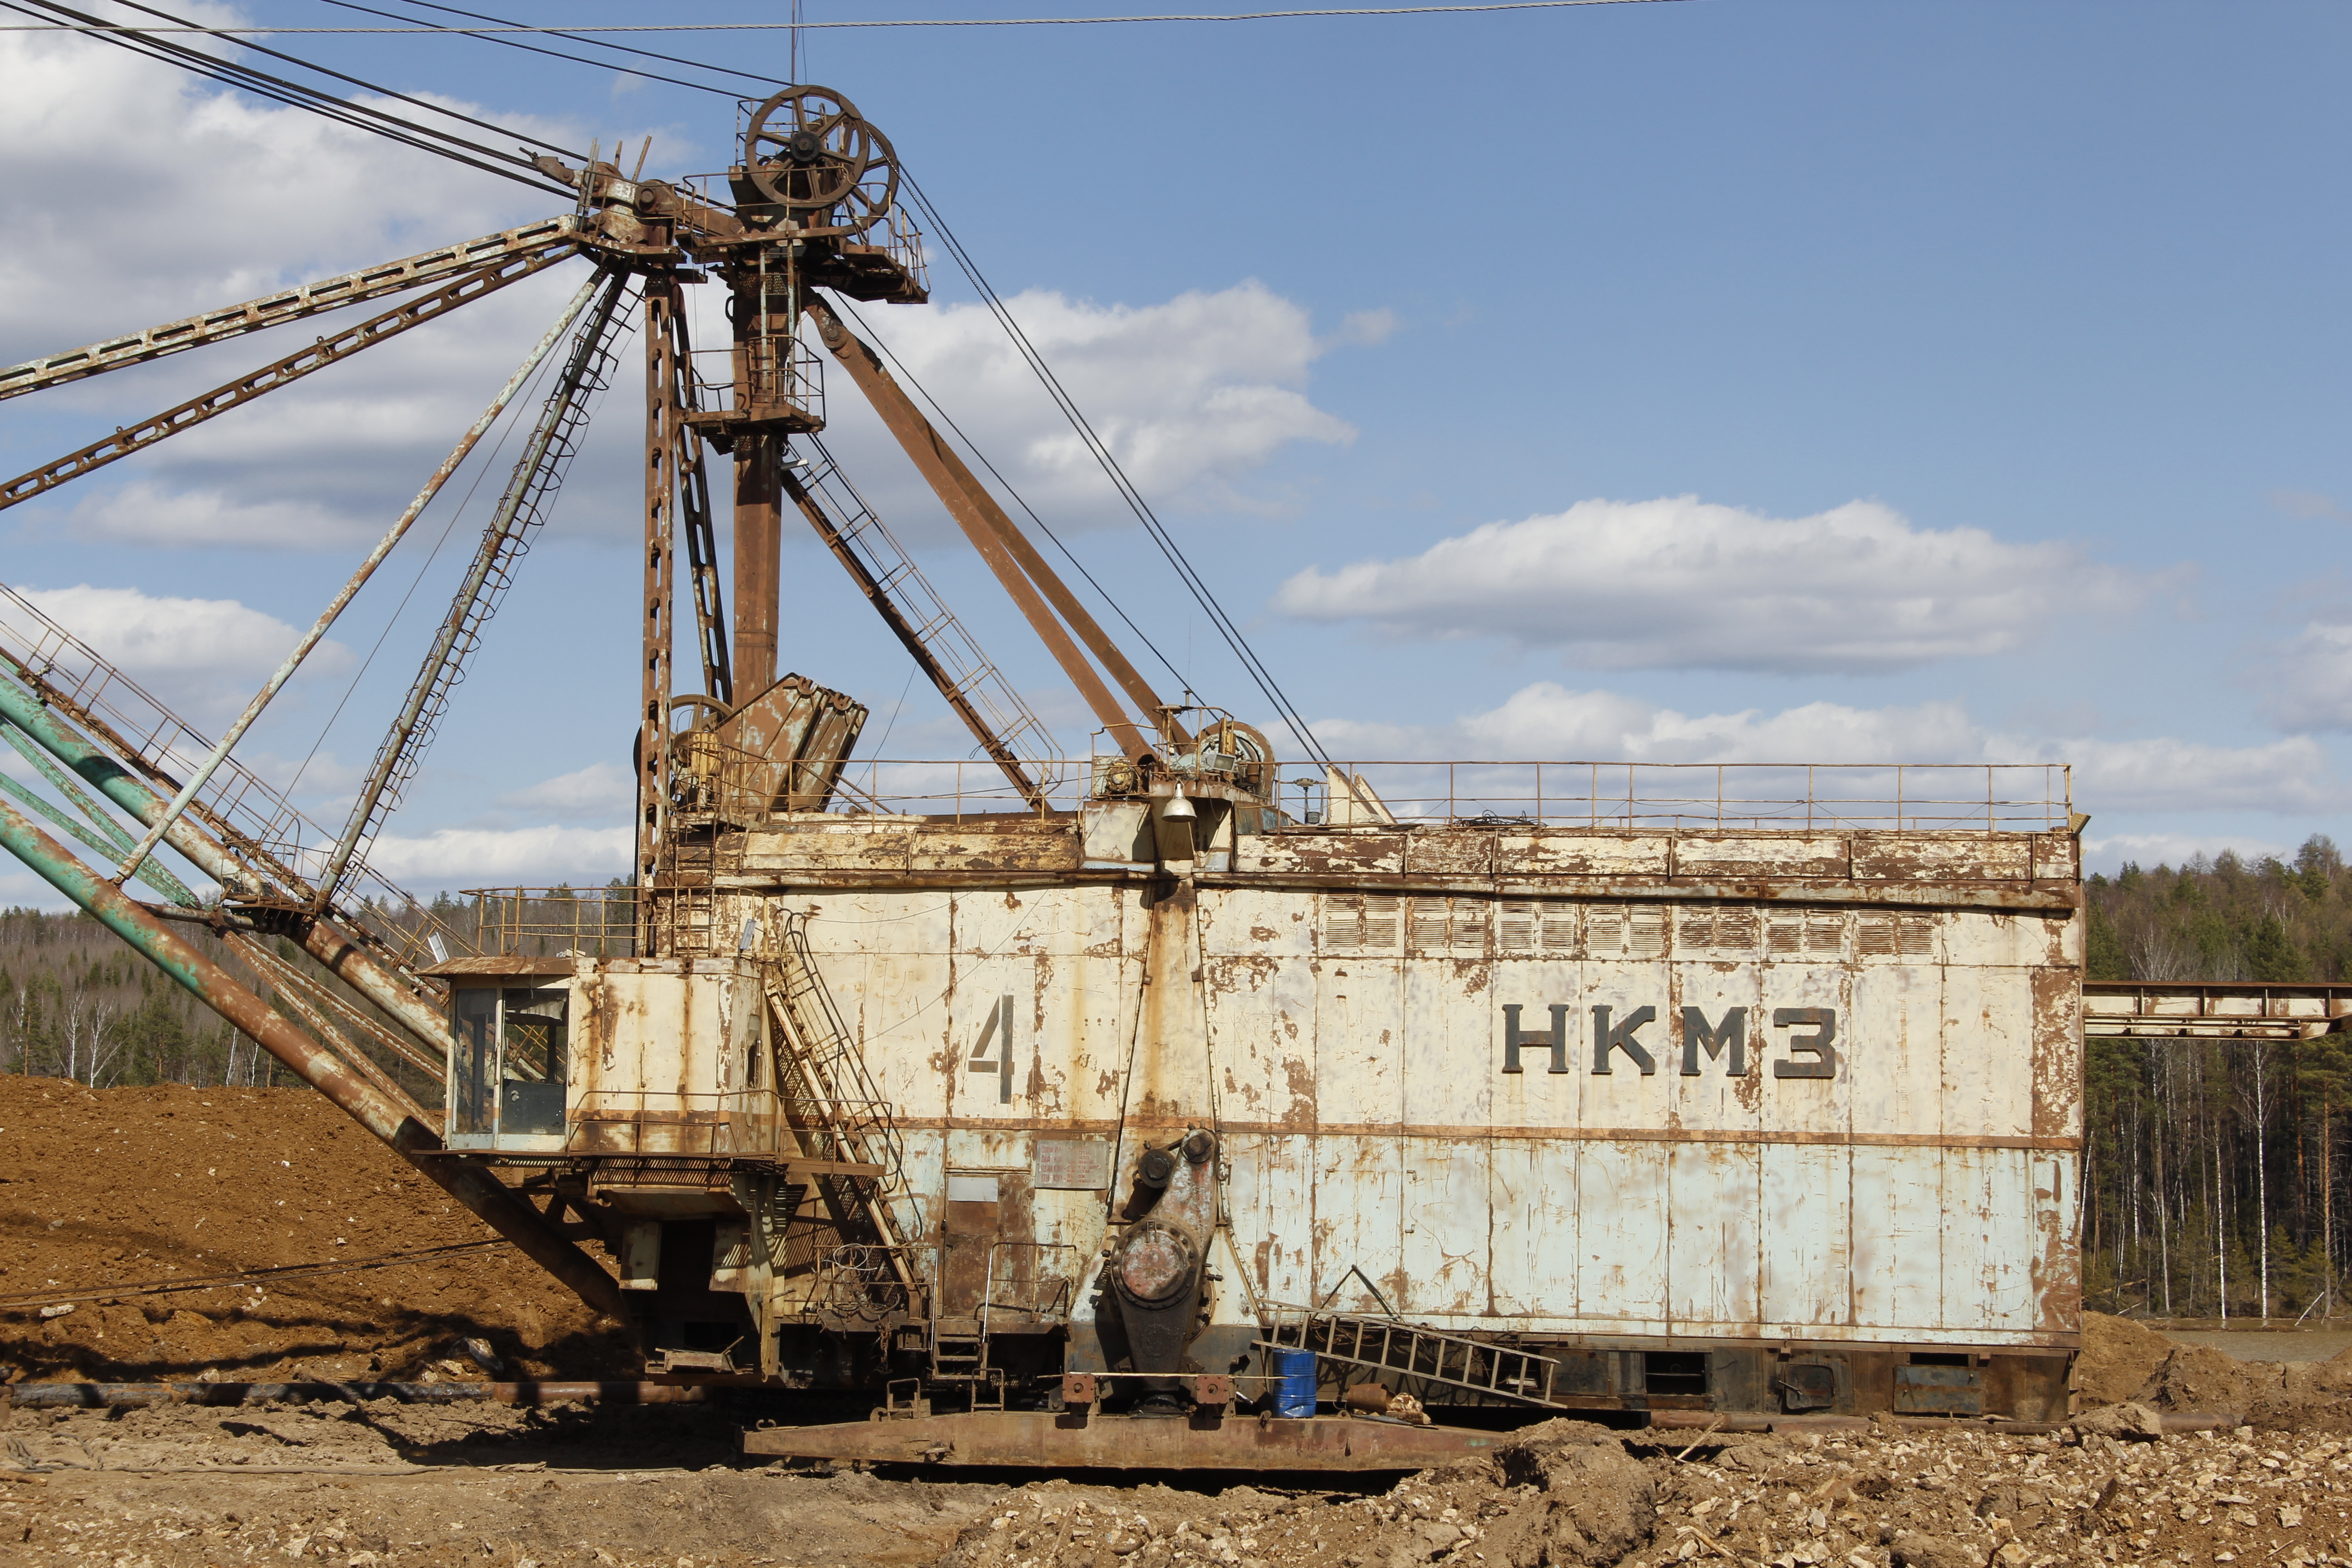
walking excavator, ore, industry, sky, cloud, vehicle, landscape, gas, composite material, machine, soil, metal, engineering, rolling, rust, steel, prairie, plant, wood, motor vehicle, field, grassland, tire, automotive wheel system, construction equipment